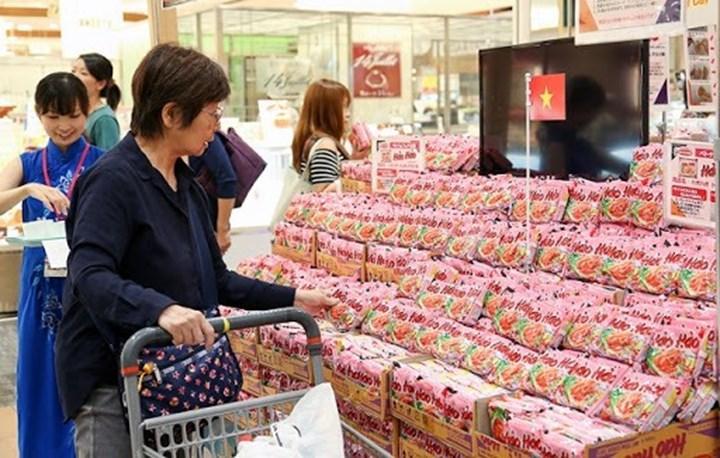
người phụ nữ mặc đồ màu xanh dương đang đứng sau lưng người đàn bà đang mua mì tôm